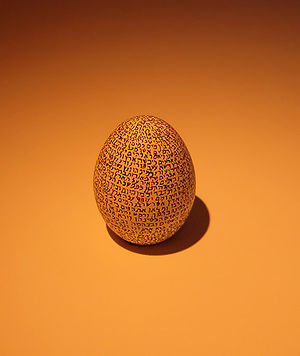
Første Mosebog / Kilder og datering
Bereshit aleph, eller det første kapitel af Første Mosebog, skrevet på et æg, fra Israel Museum.
Første Mosebog, også kaldet Genesis, er den første bog i Bibelen, både den jødiske Tanakh og kristendommens Gamle Testamente, hvor den udgør første del af Pentateuken – samlingen af de fem mosebøger. Første Mosebog er kanonisk litteratur i kristendommen, jødedommen og i mindre grad islam.